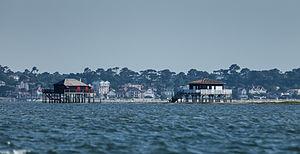
GTBA était une entreprise du bâtiment du Sud Ouest de la France.